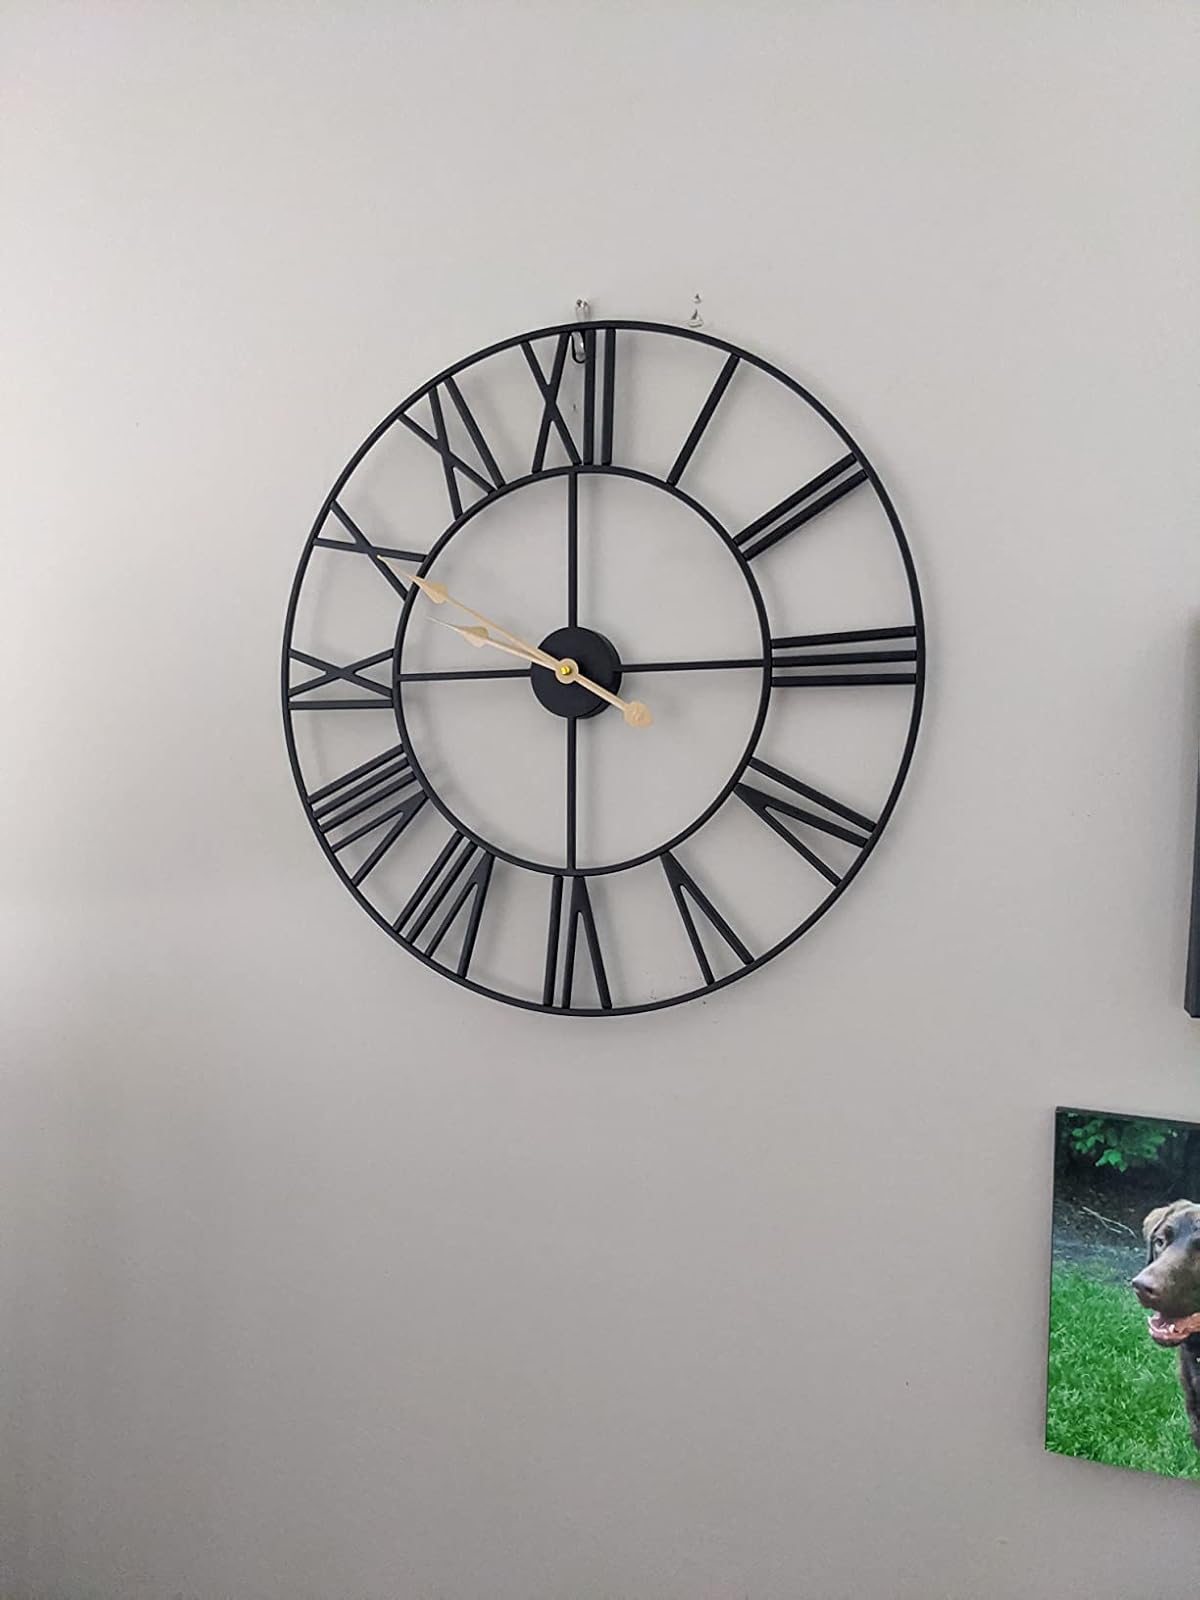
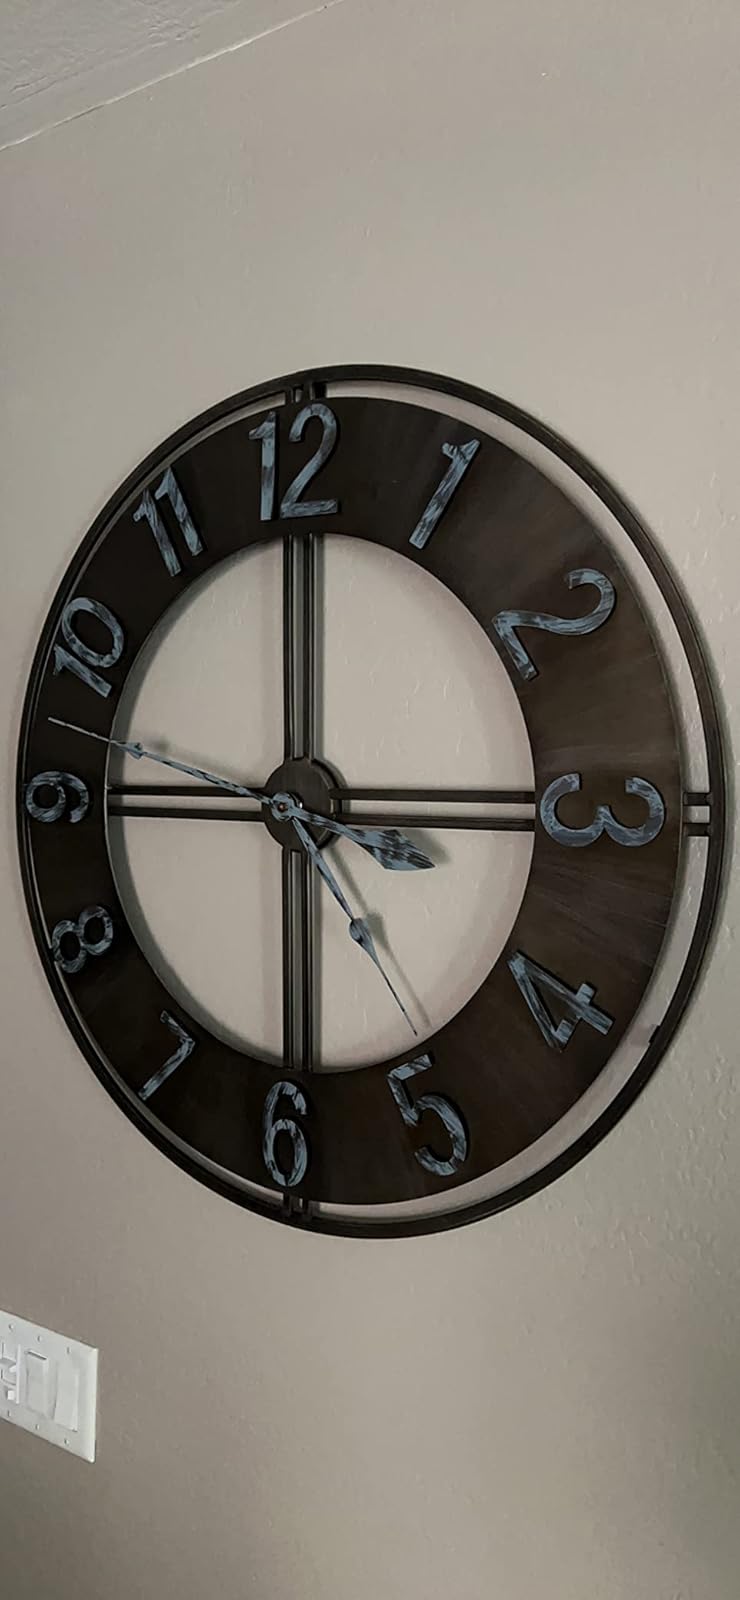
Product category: clock
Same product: no